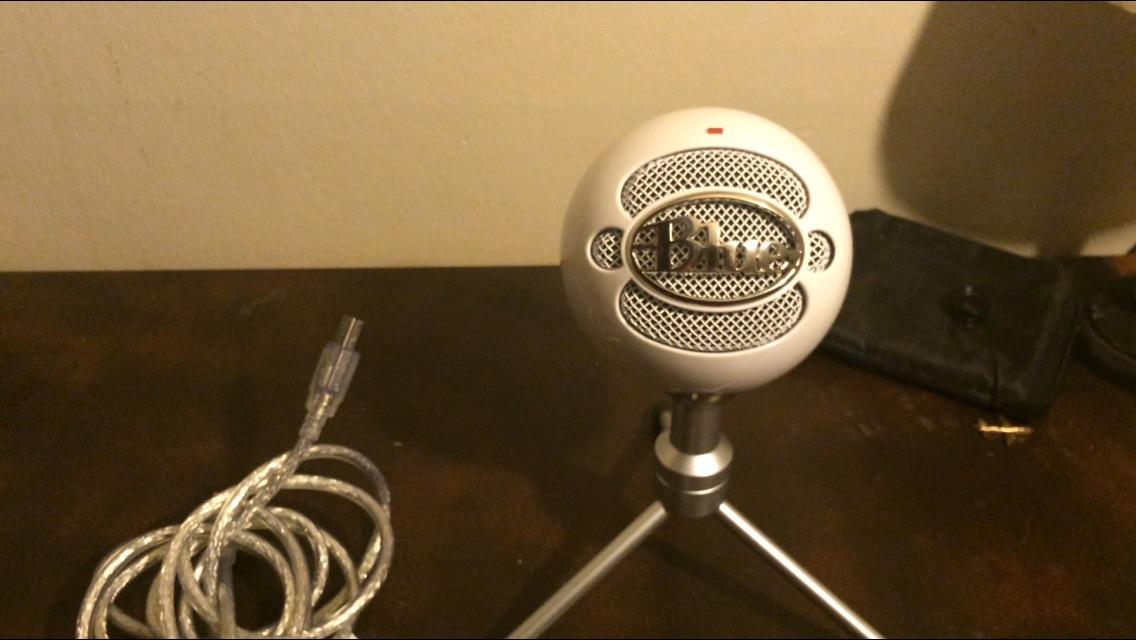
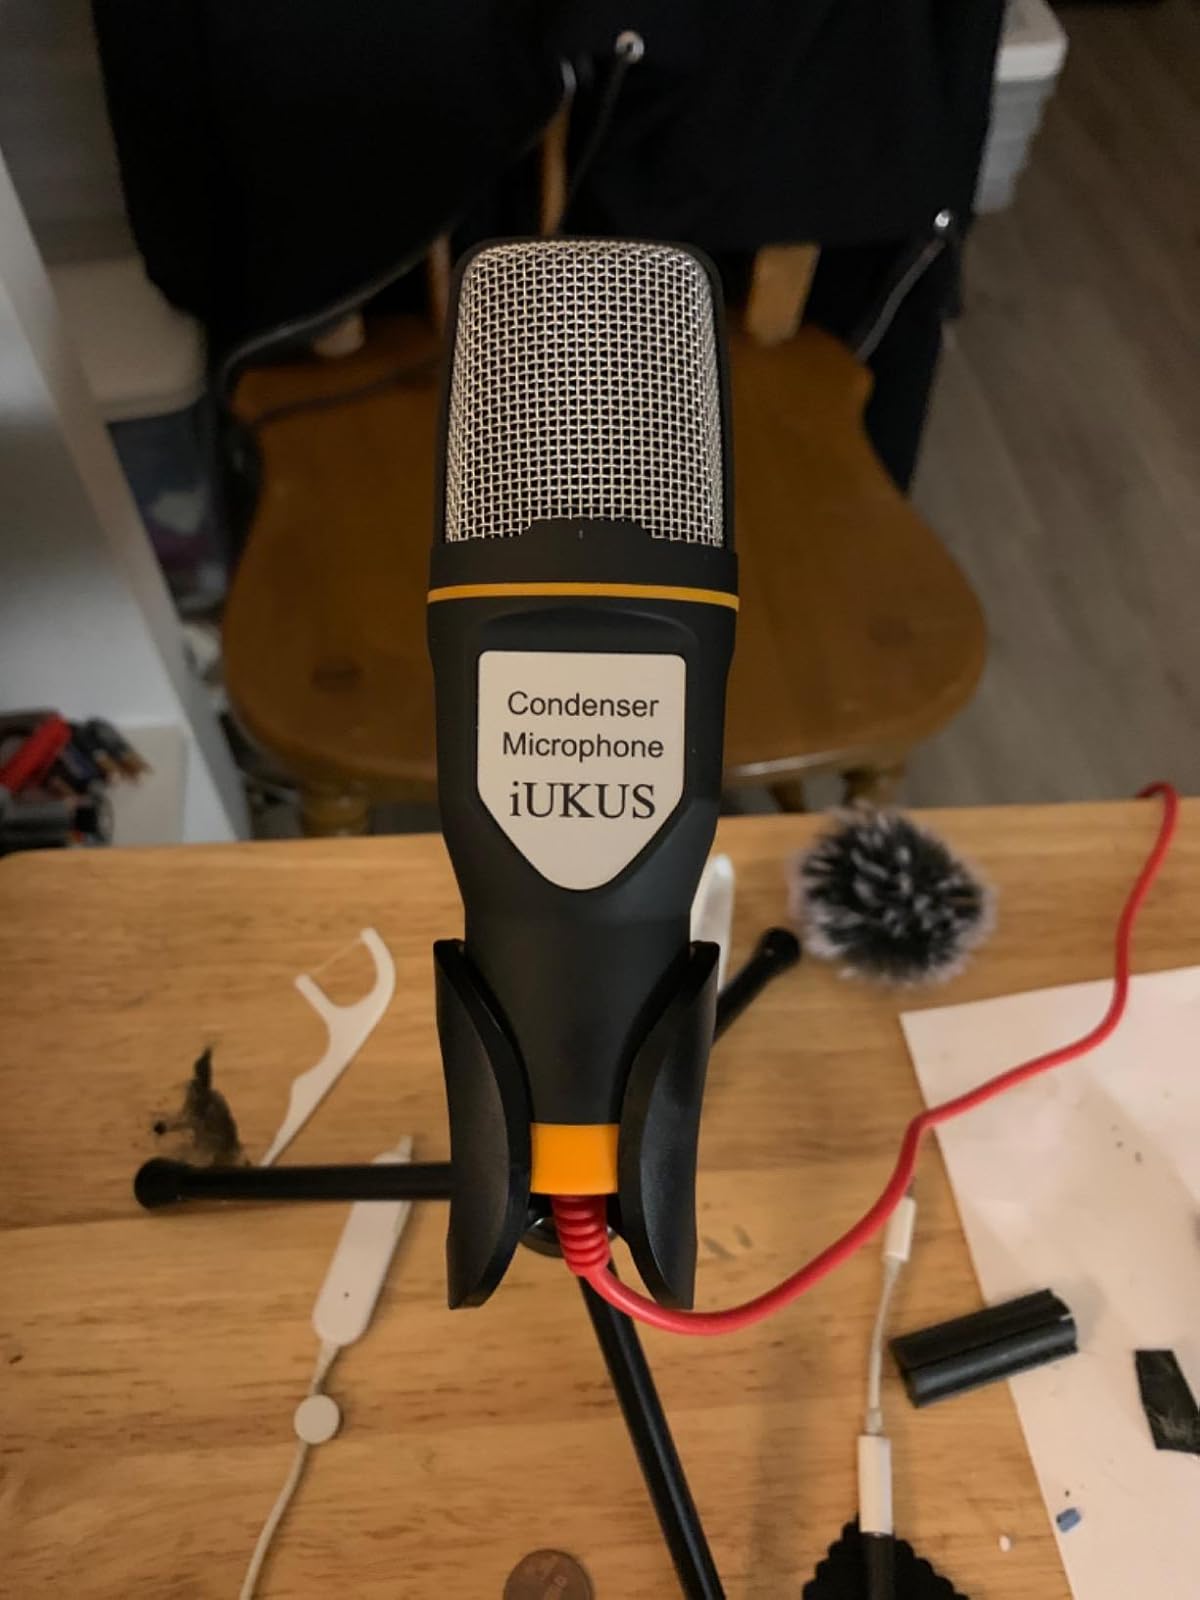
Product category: microphone
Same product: no